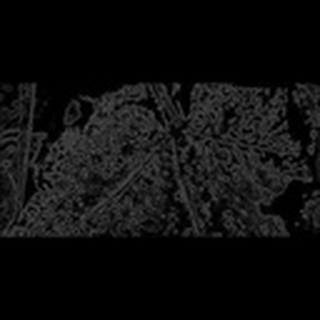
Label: cotton_aphids